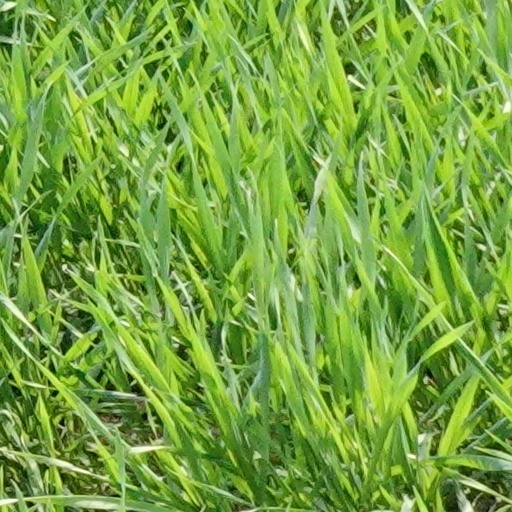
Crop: wheat